Christian Dürr

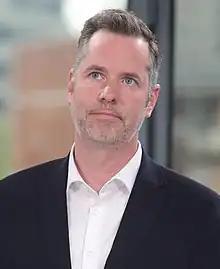
Dürr in 2023

Christian Dürr (born 18 April 1977) is a German politician who has been the Leader of the Free Democratic Party since May 2025, having previously led the parliamentary group of the party in the Bundestag from 2021 to 2025, in whom he served as a member of the Bundestag from 2017 to 2025.